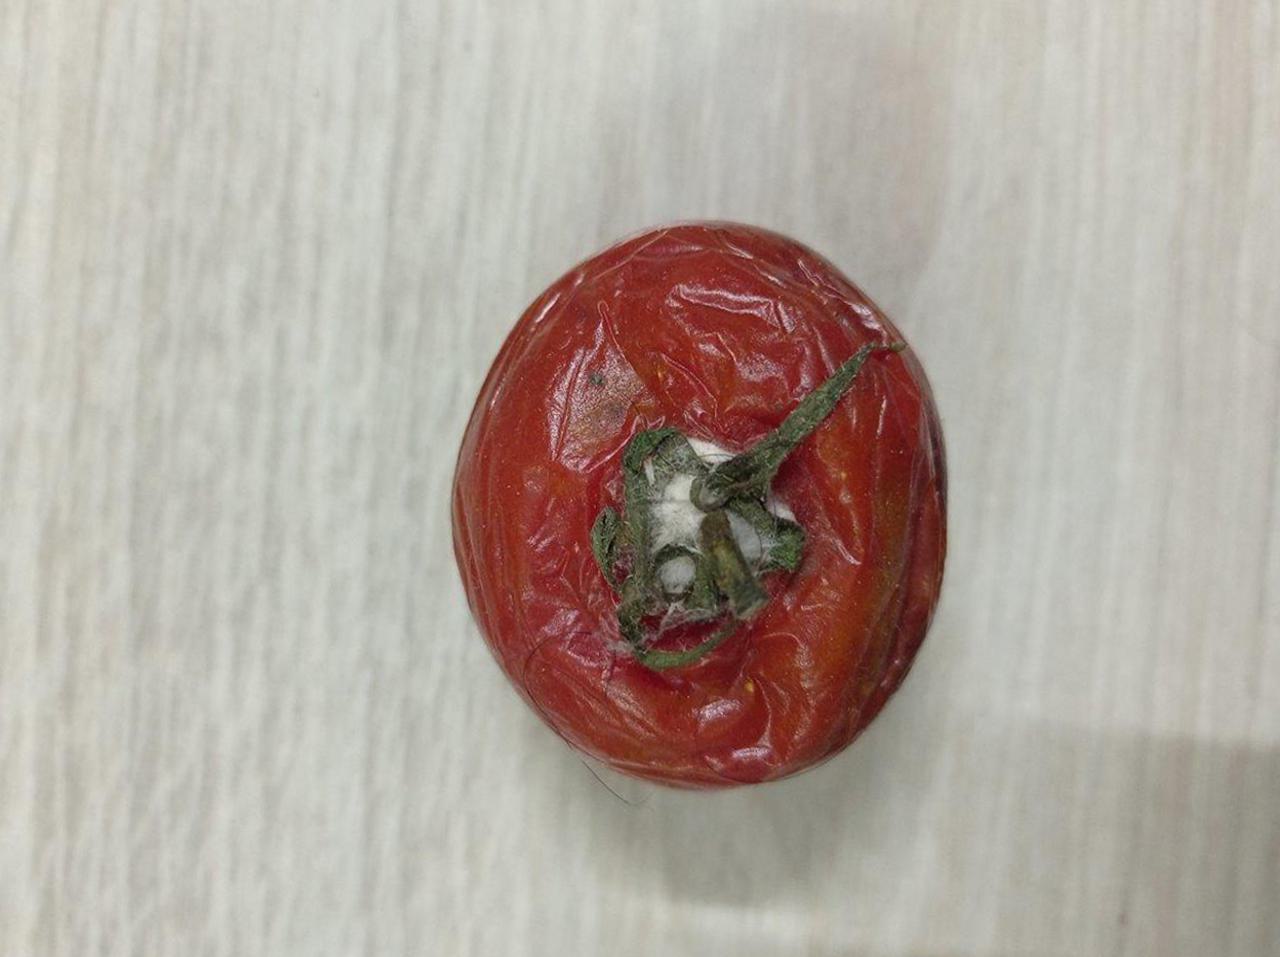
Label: Rotten